Symphyotrichum potosinum

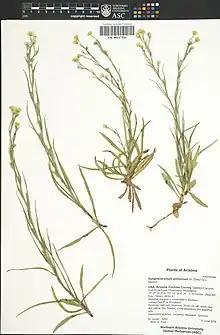
"S. potosinum" specimen stored at Deaver Herbarium, Northern Arizona University. Collected 11June 2016, Garden Canyon, Fort Huachuca, Huachuca Mountains, Cochise County, Arizona, at .

The basionym (original scientific name) of "Symphyotrichum potosinum" is "Aster potosinus" . Its name with author citations is "Symphyotrichum potosinum" . The species was formally described in 1880 by American botanist Asa Gray from a specimen collected by E.Palmer and C.C.Parry, now the holotype and housed in the Gray Herbarium. It is a member of the genus "Symphyotrichum" classified in the subgenus "Astropolium".